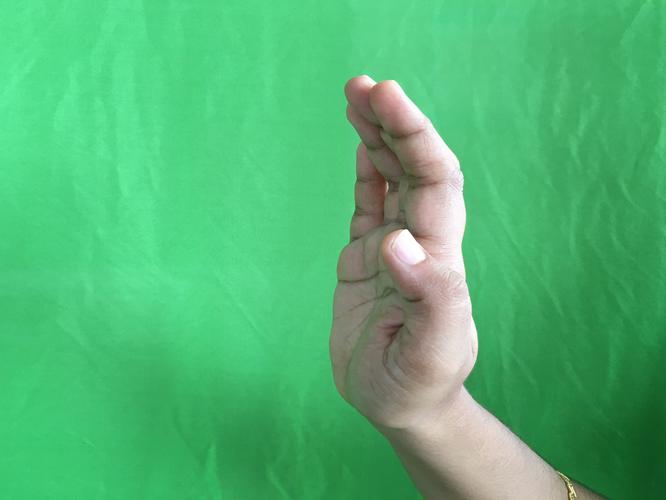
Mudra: Sarpasirsha
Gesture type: single_hand